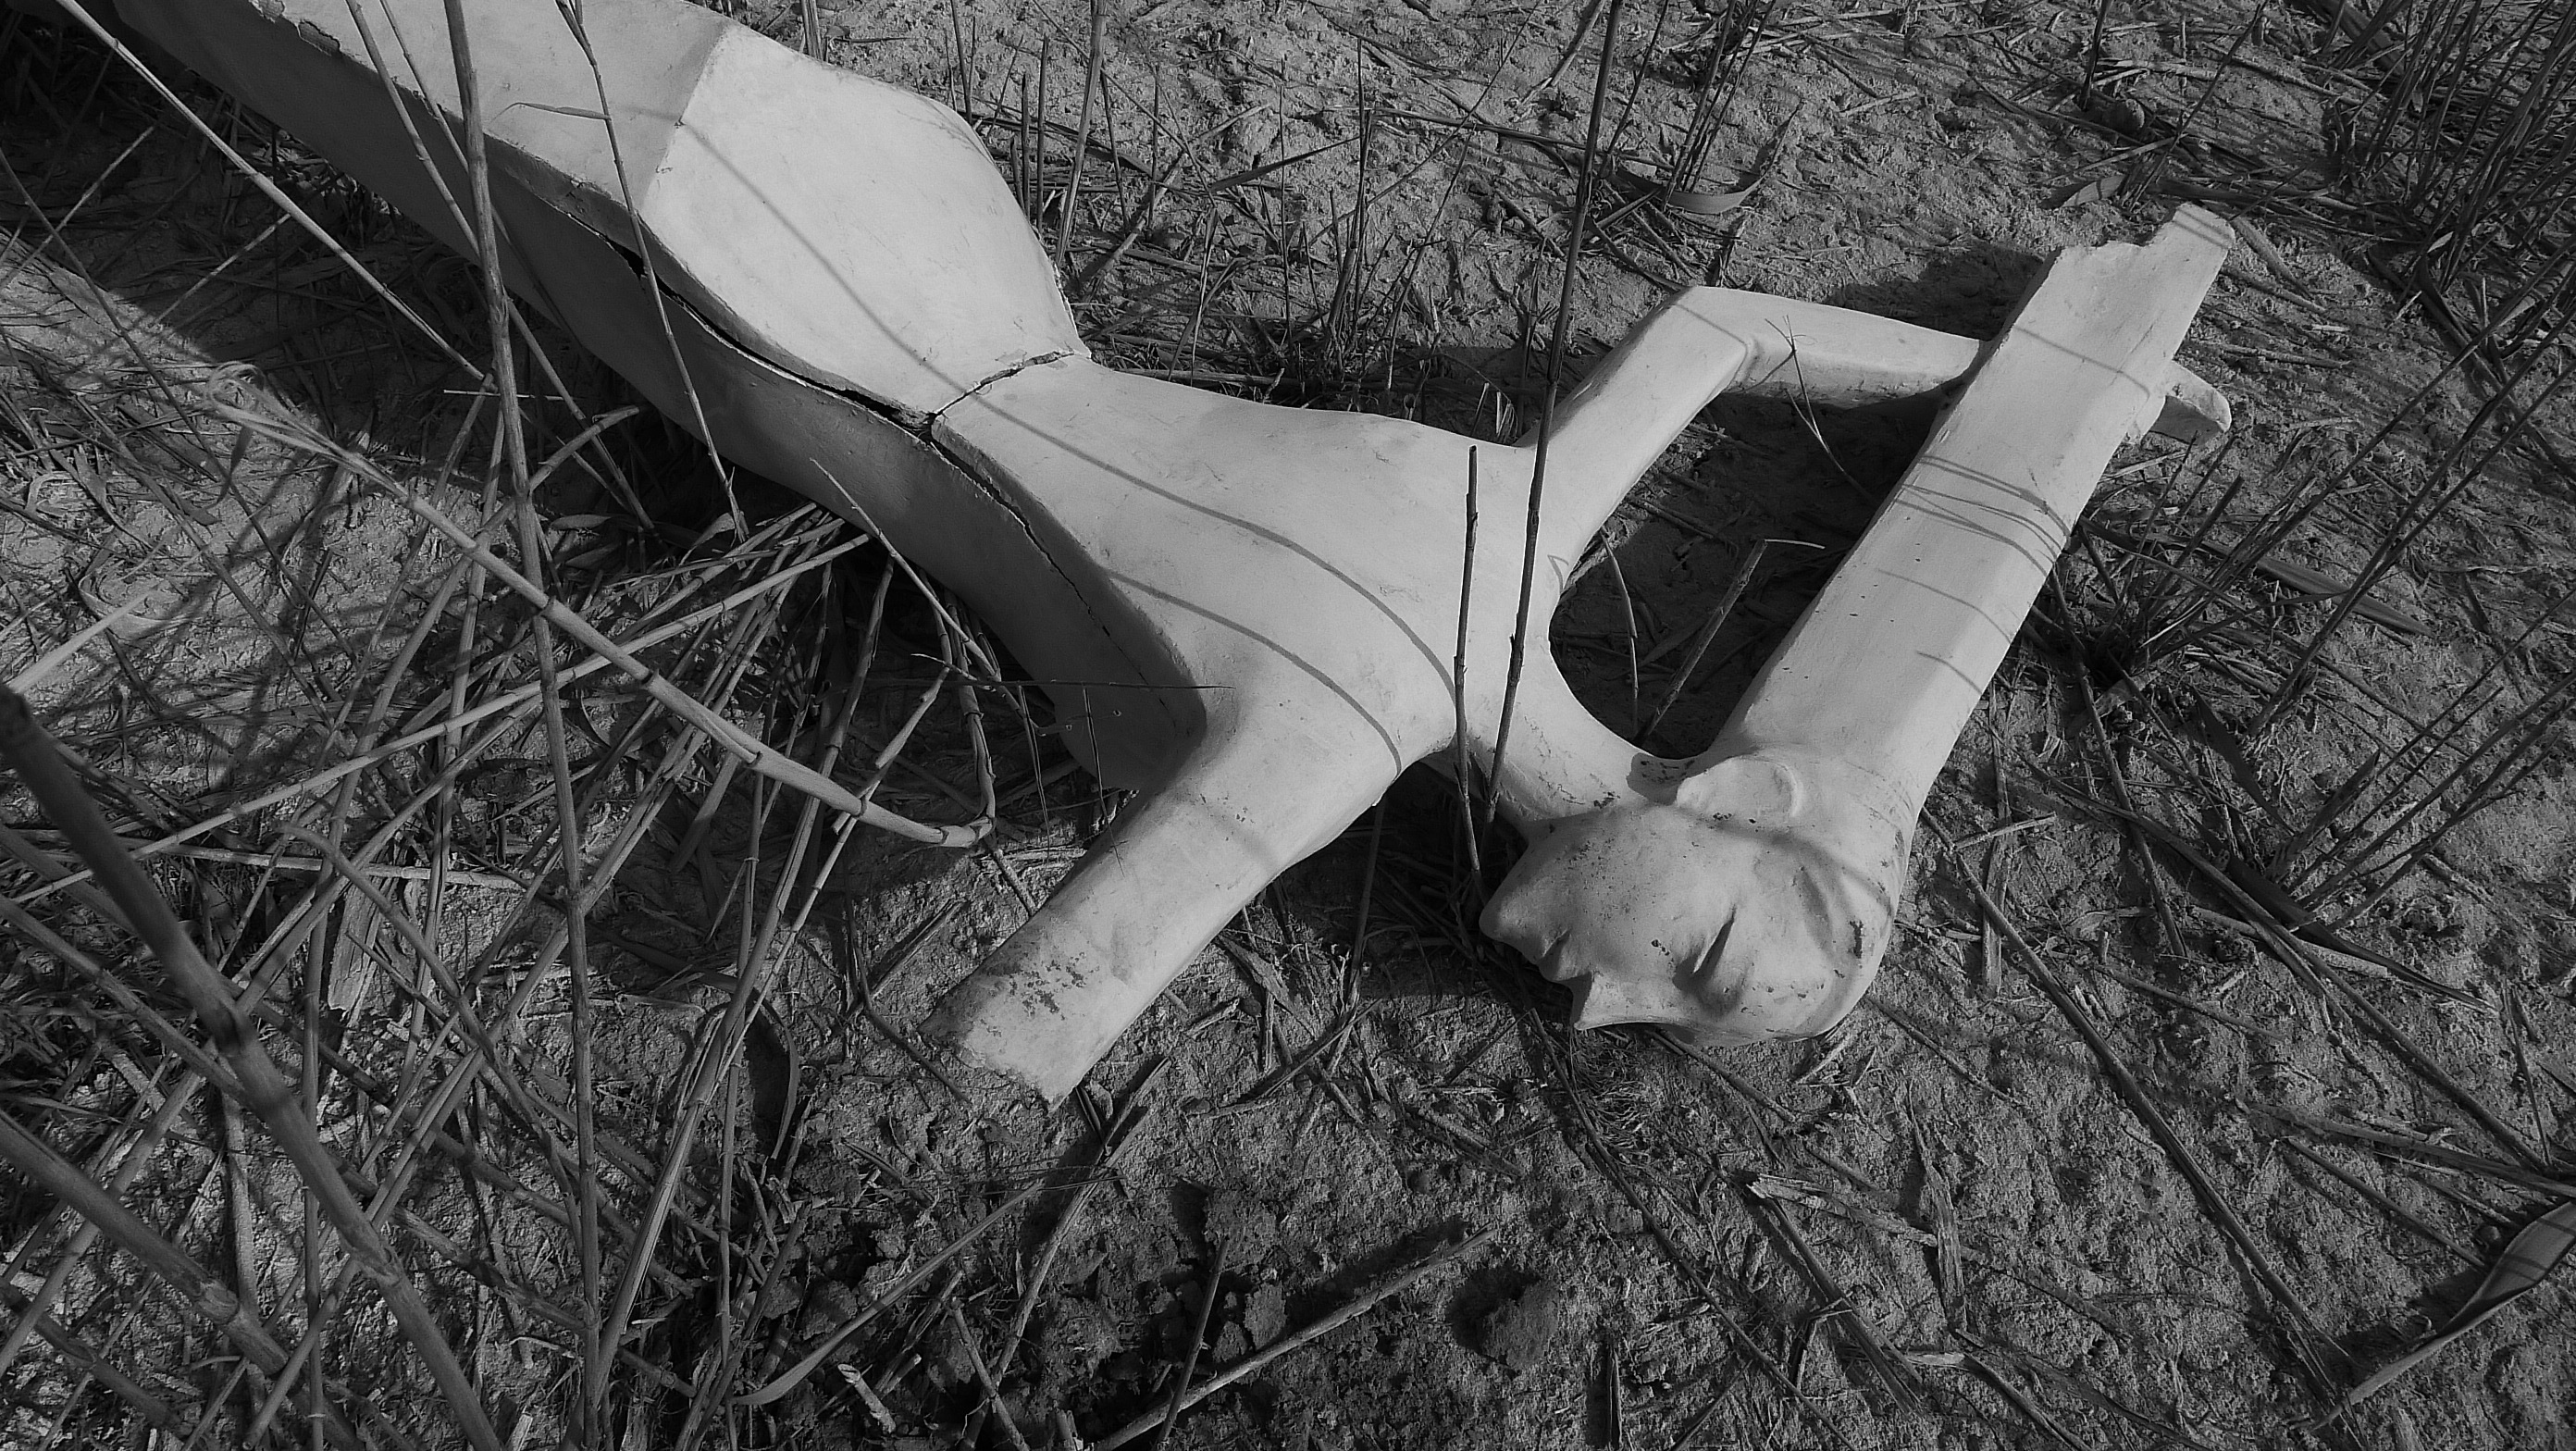
hand, black and white, white, photography, prairie, fall, statue, spring, sitting, black, monochrome, season, destroyed, sculpture, photograph, weeds, damage, goddess, poetry, ideas, monochrome photography, the fallen, human positions